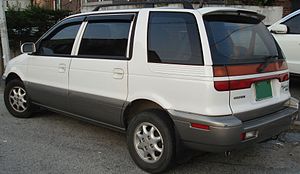
Mitsubishi Space Wagon / Space Wagon (type N30/N40, 1991−1998)
Mitsubishi Space Wagon var en personbilsmodel fra den japanske bilfabrikant Mitsubishi Motors.